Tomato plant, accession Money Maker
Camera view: tilt-top (135 deg); turntable rotation: 0 degrees
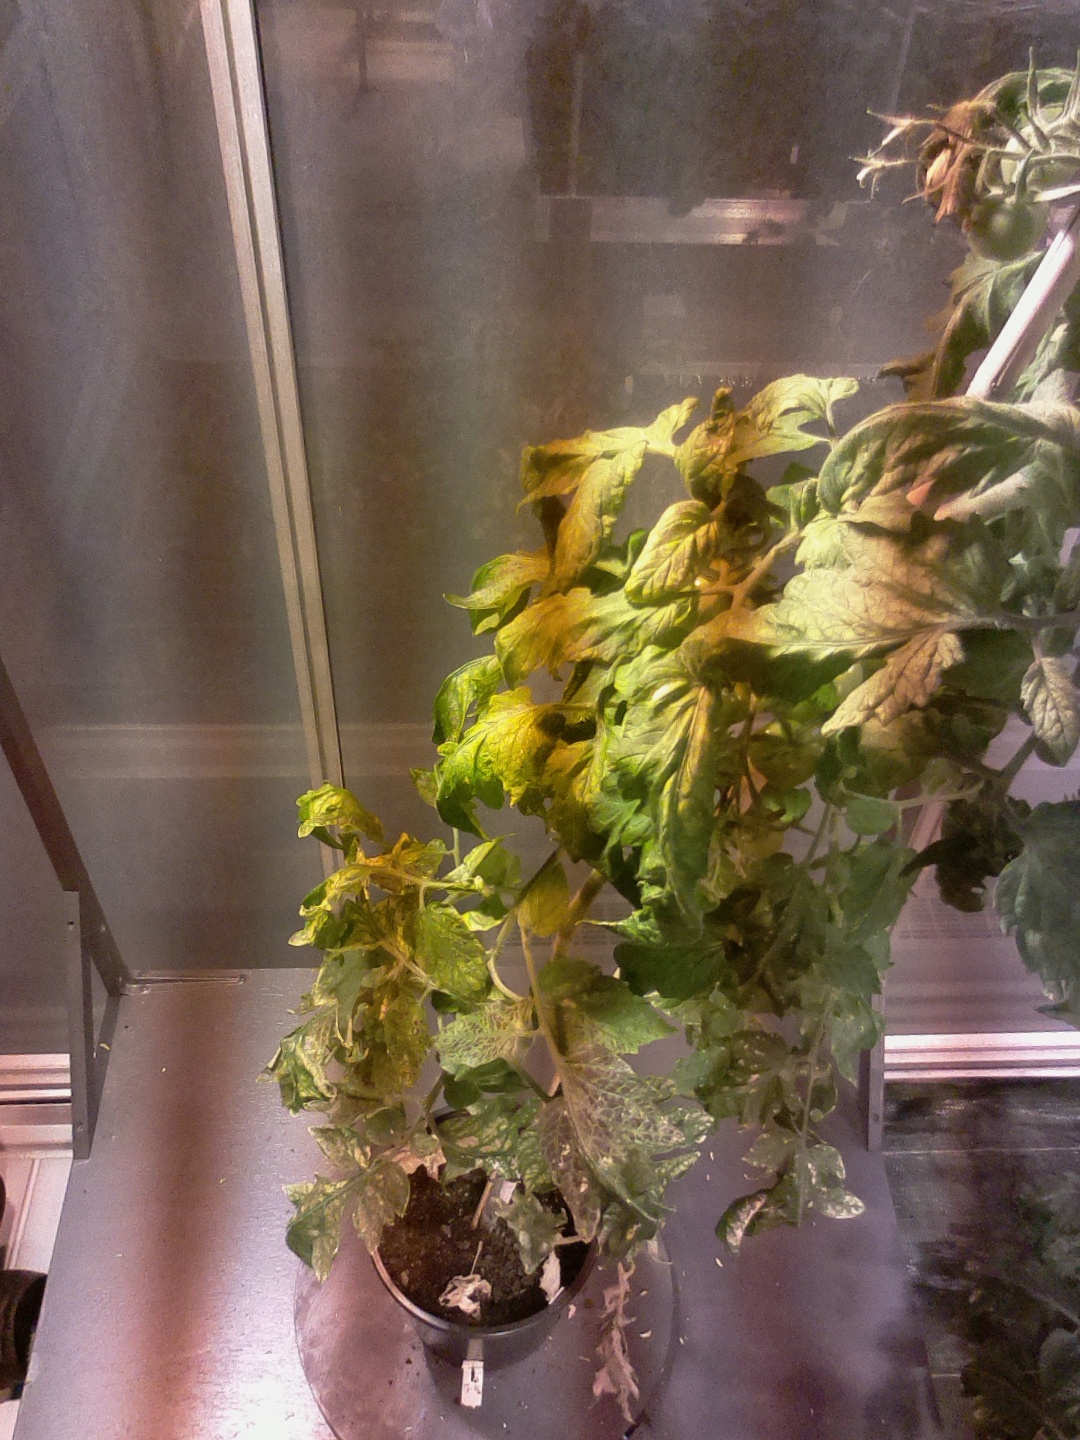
BBCH growth stage 72: 20%-30% of final fruit size